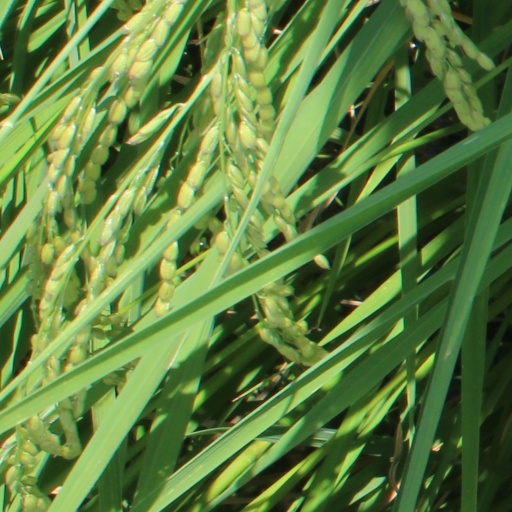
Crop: rice